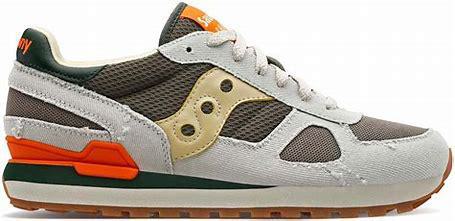
Brand: Saucony
Model: Shadow Original